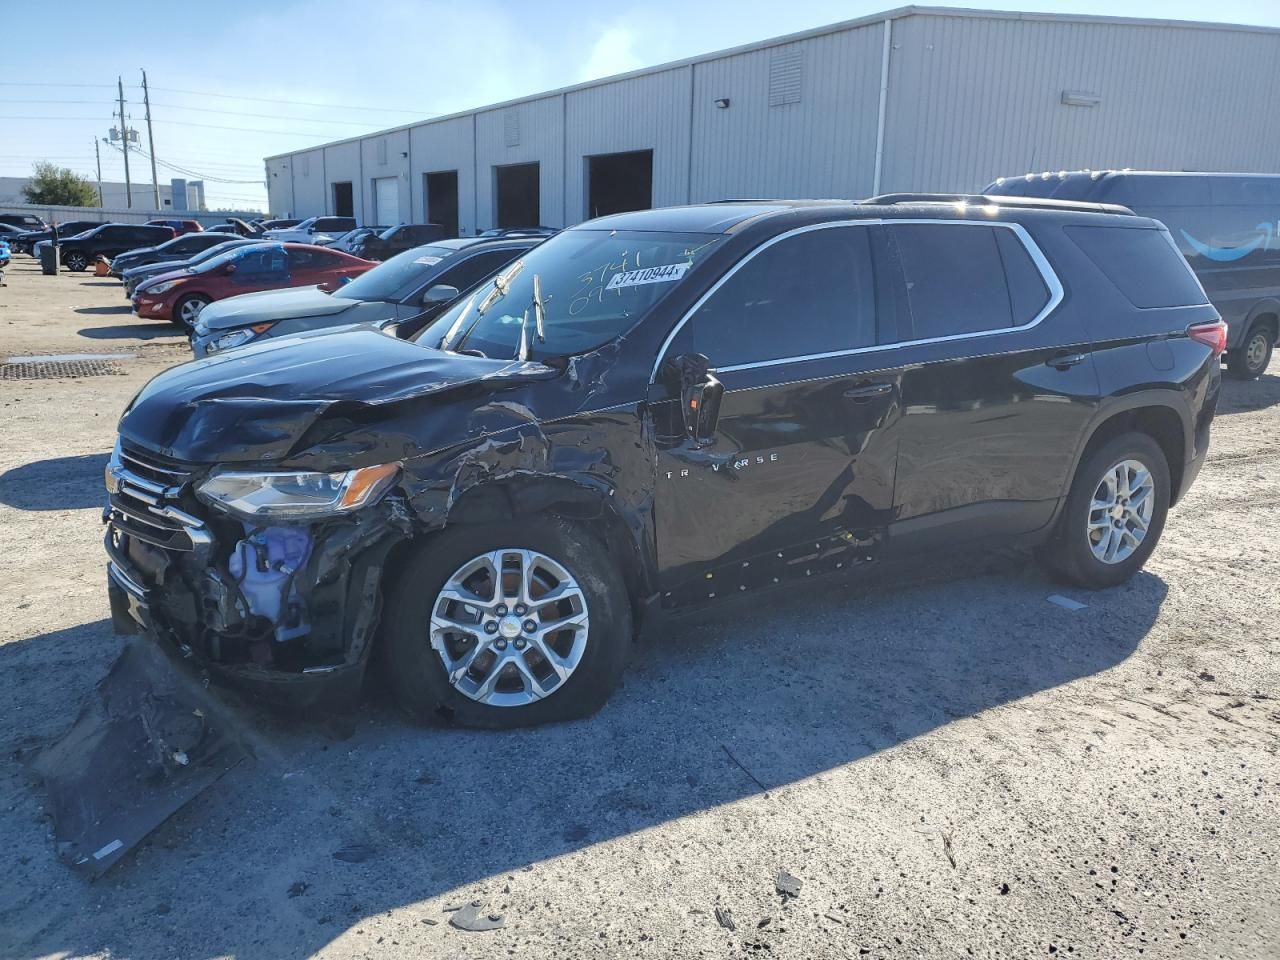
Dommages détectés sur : plaque d'immatriculation avant, pare-choc avant, capot, aile avant gauche, porte avant gauche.
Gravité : mineur